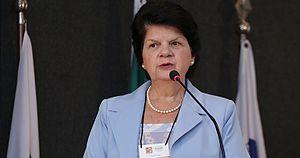
Maria Sylvia Zanella di Pietro est une écrivaine, professeure de droit administratif du Programme de Post-Graduation en Droit de l'Université de São Paulo et ex-procureure de l'État de São Paulo.